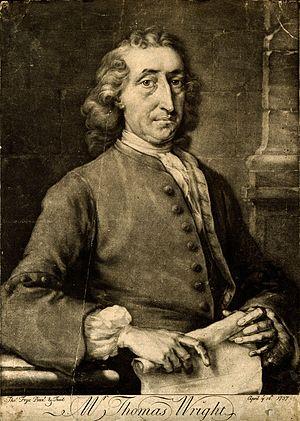
Thomas Wright était un astronome britannique, mathématicien, fabricant d'instruments, architecte et concepteur de jardins.